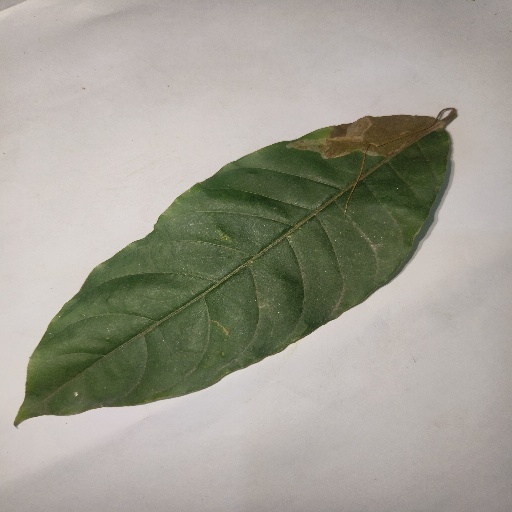
Species: HariTaki
Leaf condition: Bacterial Spot